Epinikion

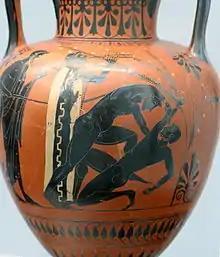
An aulist plays music in the background of a boxing match (Attic vase, 510–500 BC)

Since the poets most often call their victory songs "hymnoi", it has been conjectured that hymns for Heracles, honored as the founder of the Olympic Games, were the original model for the athletic "epinikion". Victory odes are also associated with the Dioscuri; Pindar uses the term "Castor-song", and Polydeuces (Pollux), the mortal twin of Castor, was a boxer.